Common dolphin

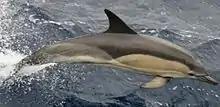
"Short-beaked" common dolphin, Ireland

Despite the historic practice of lumping the entire genus "Delphinus" into a single species, these widely distributed dolphins exhibit a wide variety of sizes, shapes and colors. Indeed, over the past few decades, over 20 distinct species in the genus have been proposed. Scientists in California in the 1960s concluded there were two species — the long-beaked and short-beaked. The long-beaked common dolphin was thought to have a disjointed range in coastal areas in tropical and warmer temperate oceans. The range included parts of western and southern Africa, much of western South America, central California to central Mexico, coastal Peru, areas around Japan, Korea and Taiwan, and possibly near Oman. Vagrants have been recorded as far north as Vancouver Island.